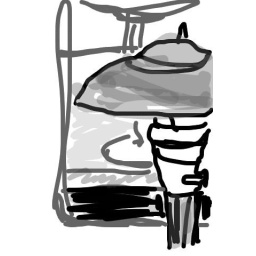
table lamp reflected in window